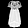
Label: Dress